Ann Kirkpatrick

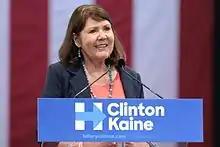
Kirkpatrick speaking in support of Hillary Clinton at a campaign rally in October 2016

On May 26, 2015, Kirkpatrick announced her candidacy for the U.S. Senate seat held by Republican John McCain. She lost to McCain, 53.7% to 40.8%.